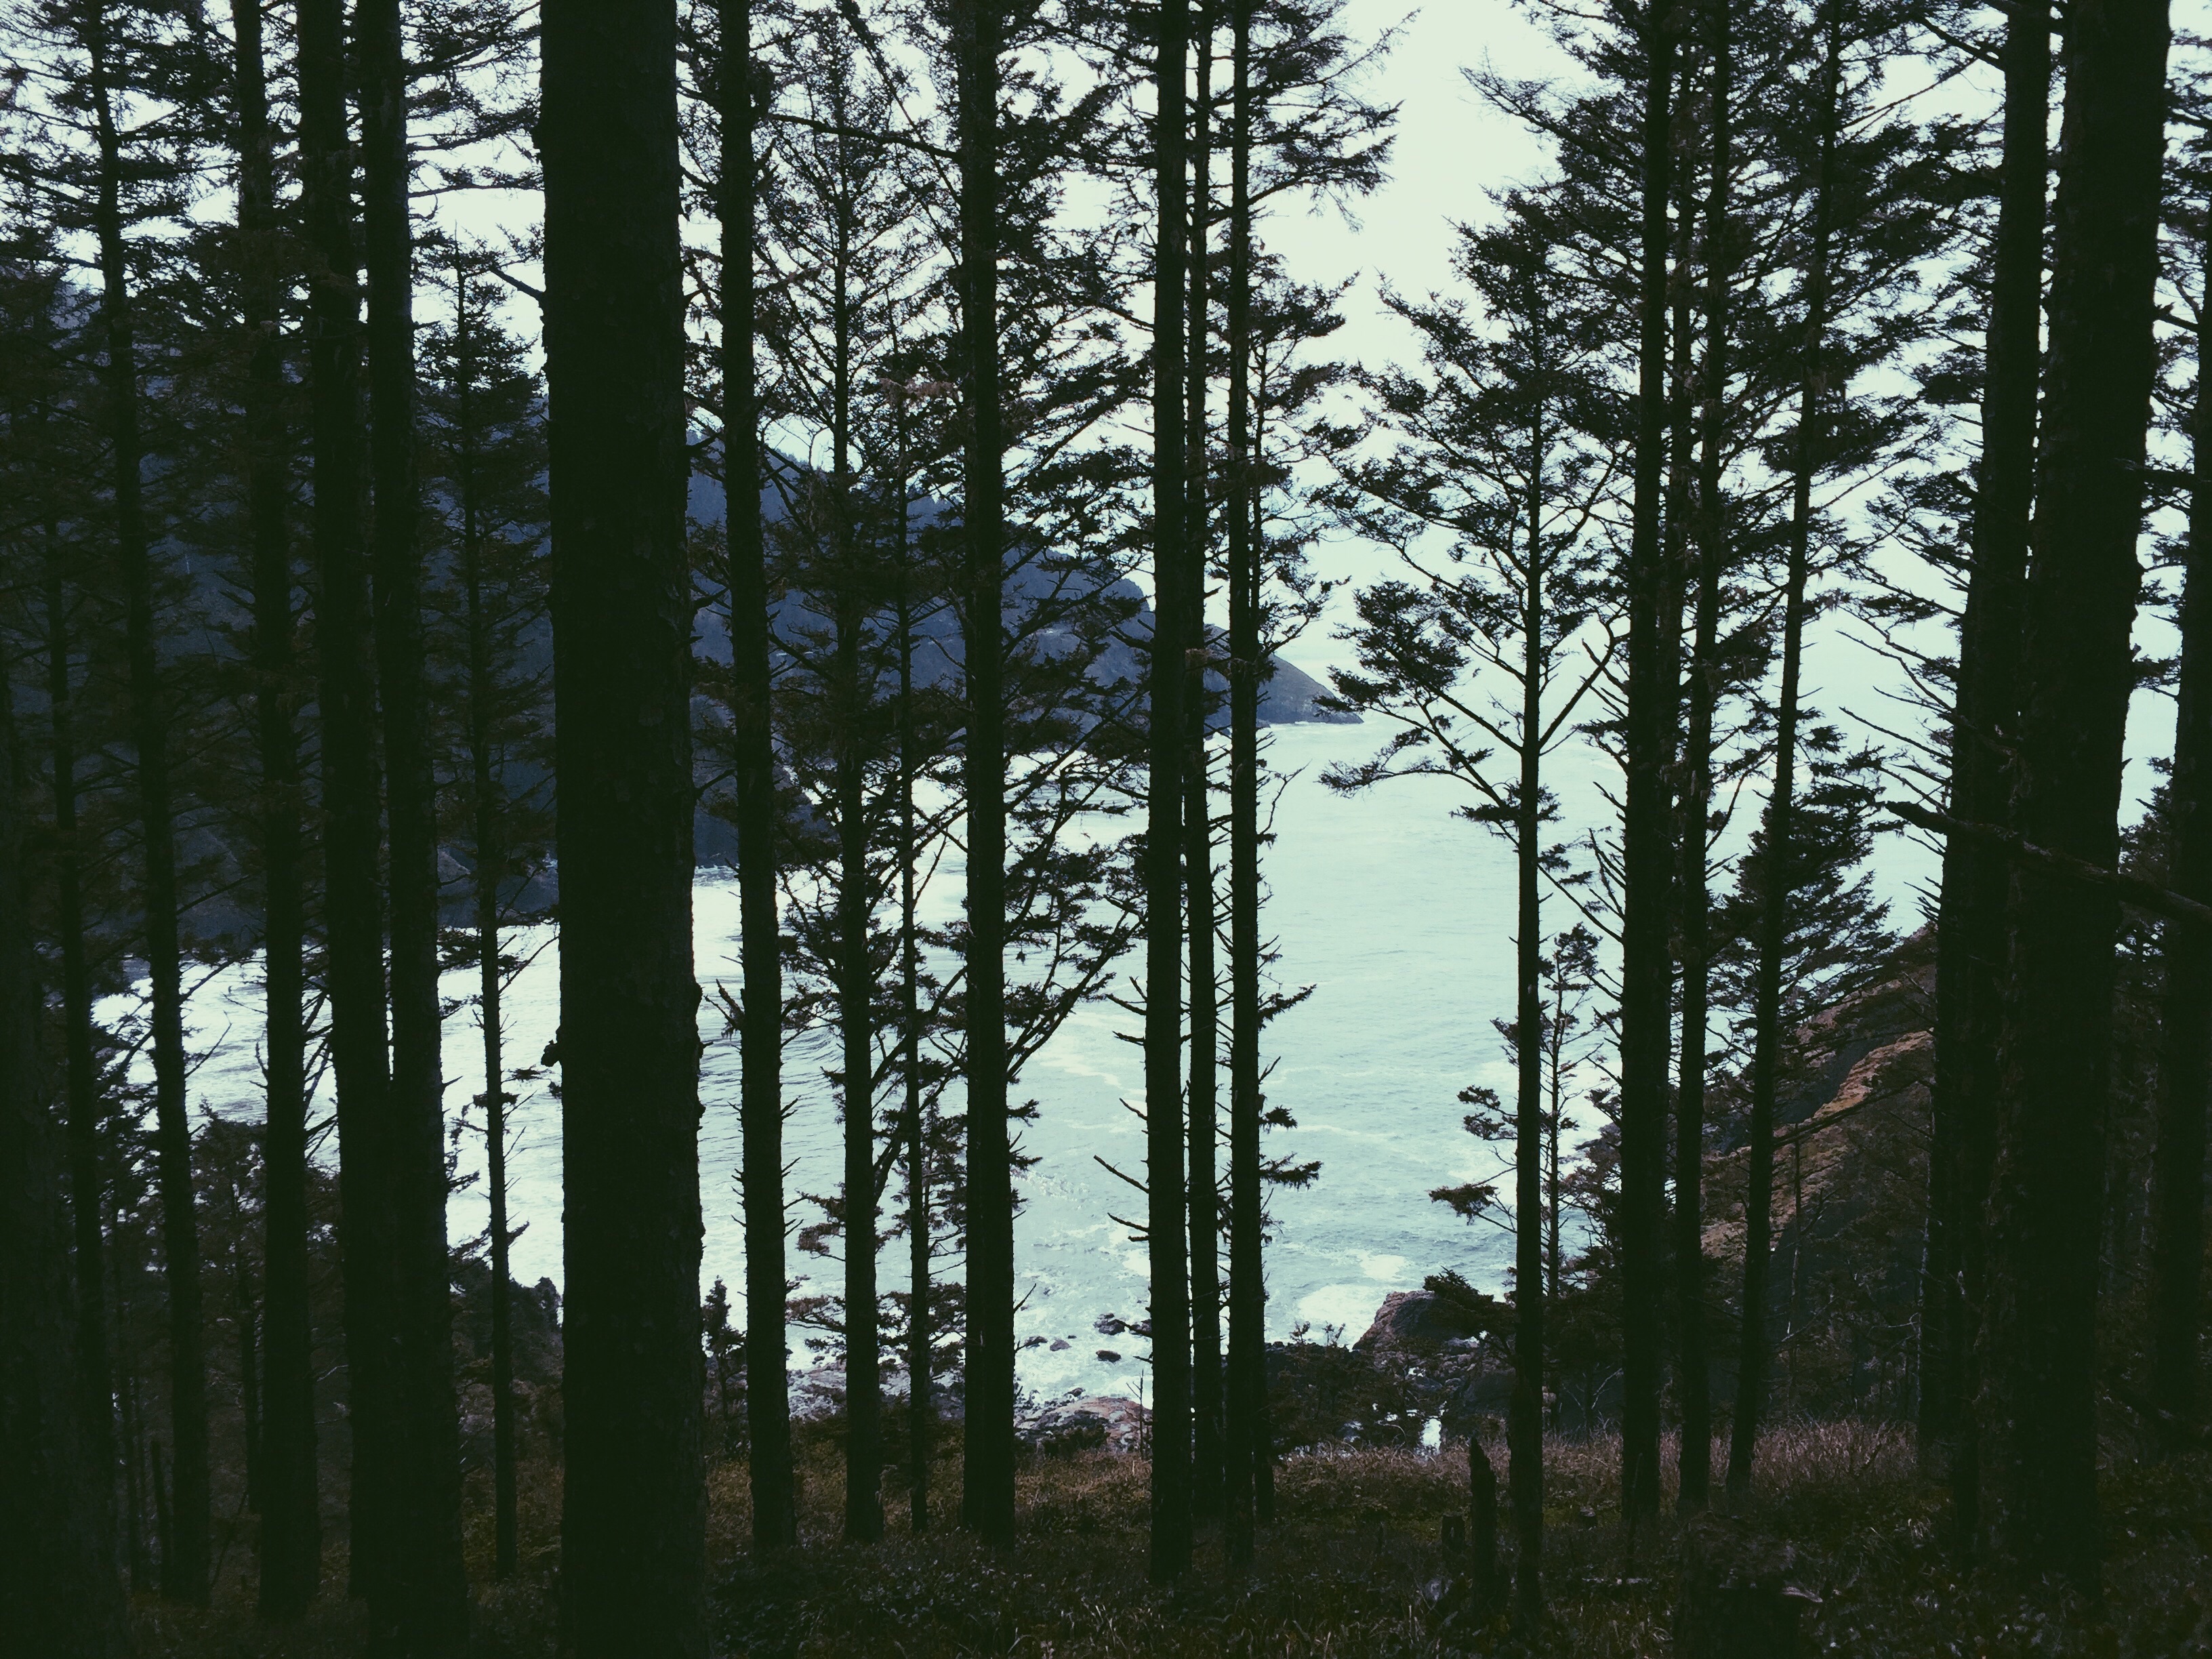
tree, nature, forest, wilderness, branch, plant, meadow, sunlight, morning, spruce, woodland, habitat, ecosystem, biome, natural environment, geographical feature, atmospheric phenomenon, woody plant, temperate broadleaf and mixed forest, temperate coniferous forest